Kazakh clothing

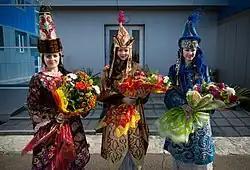
Kazakh women wearing a folk costume for ceremonial purposes.

Kazakh clothing, worn by the Kazakh people, is often made of materials suited to the region's extreme climate and the people's nomadic lifestyle. It is commonly decorated with elaborate ornaments made from bird beaks, animal horns, hooves and feet. Although contemporary Kazakhs usually wear Western dress, the Turkic people wear more traditional clothing for holidays and special occasions.